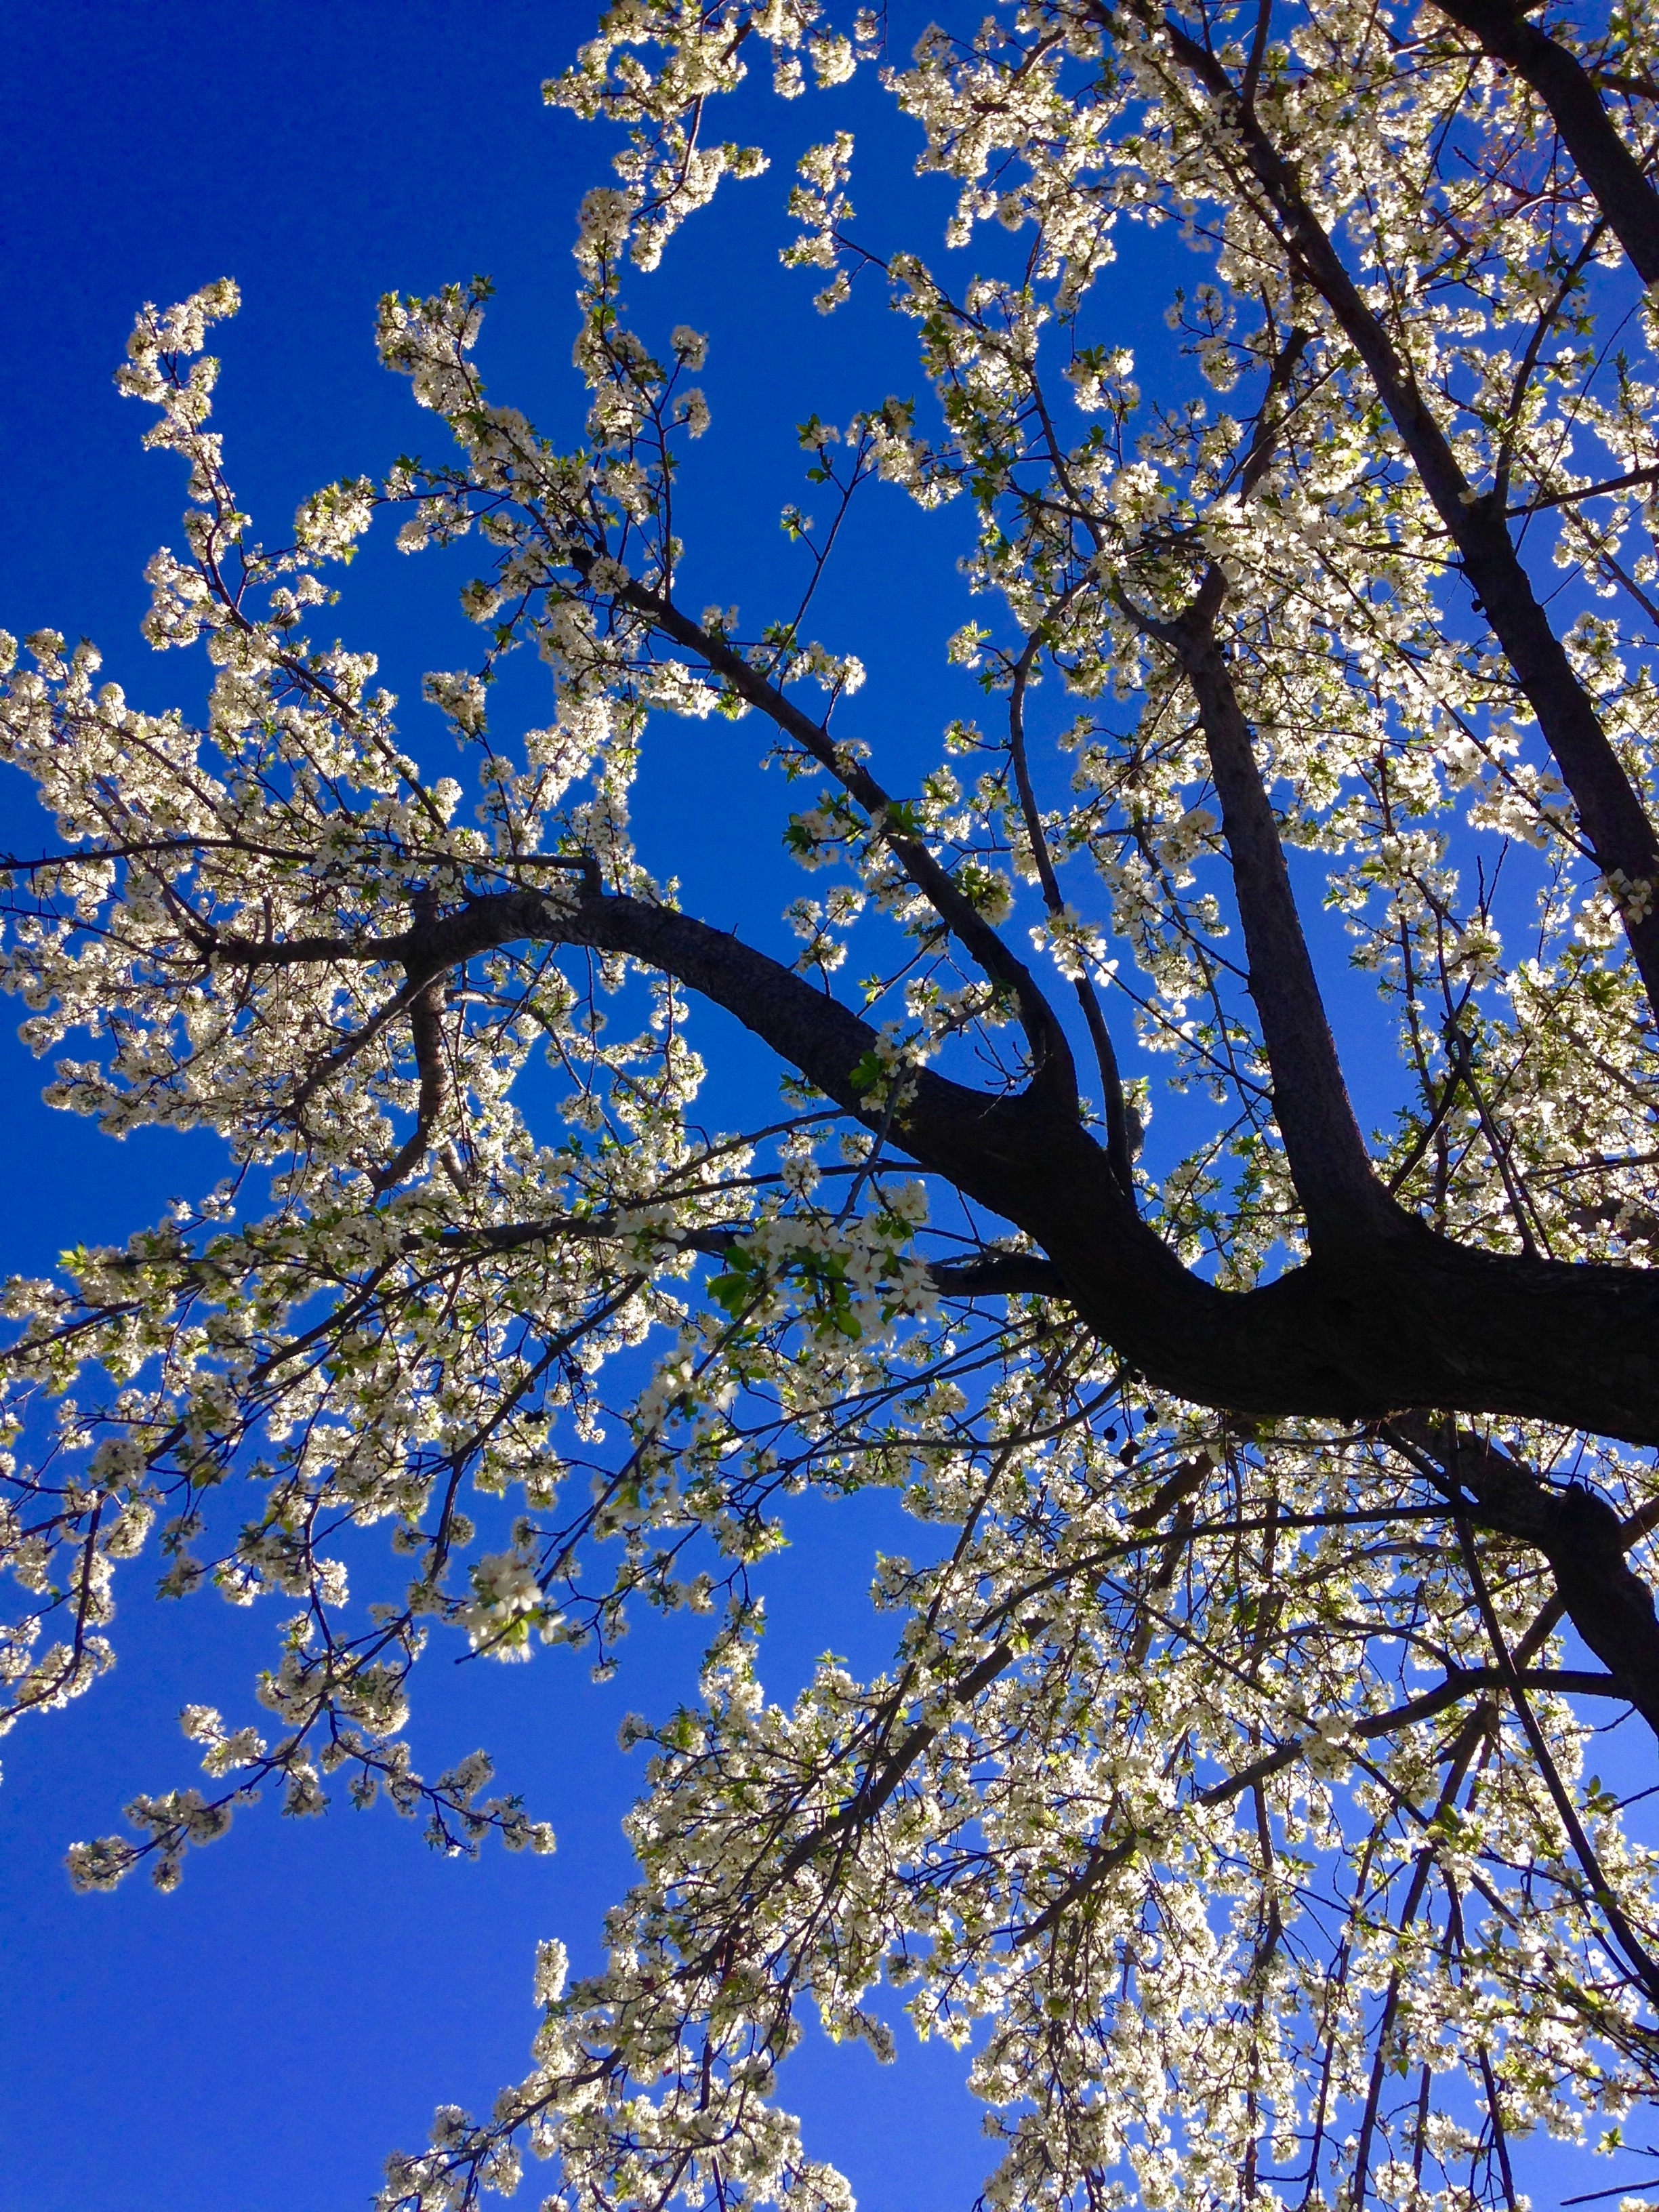
tree, branch, blossom, plant, sky, sunlight, leaf, flower, spring, botany, flora, season, cherry blossom, woody plant